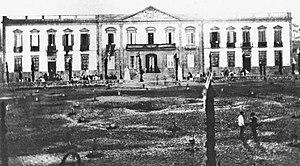
Le Palais de la Capitainerie Générale des Canaries est un bâtiment situé dans la ville de Santa Cruz de Tenerife qui abrite le siège de la préfecture militaire des Îles Canaries. Il abrite également les Archives Militaires des Canaries.